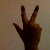
The image shows a hand gesture representing the number 3 in Indian Sign Language.